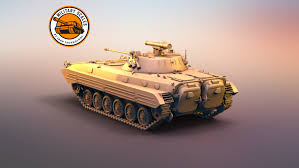
Label: BMP